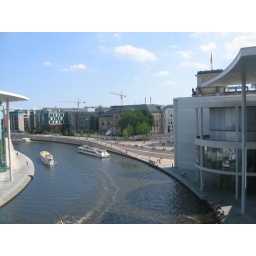
on a bridge over the river Spree